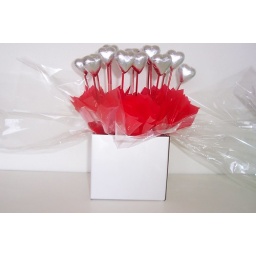
An eligant arrangement of heart and flower chocolates arranged in a white keep-sake box. Perfect for Valentine's Day.